2018 Balikpapan oil spill

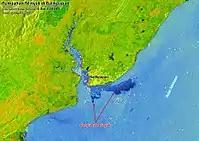
Satellite imagery of the spill on 1 April 2018

The 2018 Balikpapan oil spill was an oil spill off the coast from the city of Balikpapan, Indonesia. It was caused by a cracked pipeline linked to a Pertamina refinery in the city.